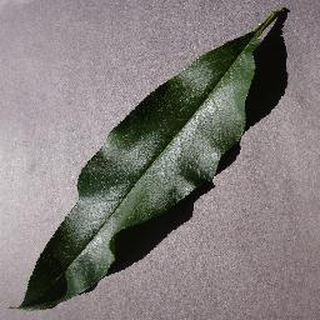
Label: healthy_peach